Mary Stewart, Duchess of Richmond

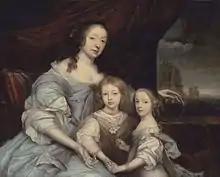
Mary, Duchess of Richmond, with her children, Esmé and Mary, by John Michael Wright.

Mary Stewart, Duchess of Richmond and Duchess of Lennox (1622–1685), formerly Lady Mary Villiers, was the daughter of the George Villiers, 1st Duke of Buckingham and Katherine Manners, Baroness de Ros.